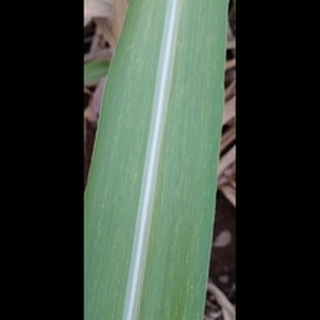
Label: sugarcane_mosaic